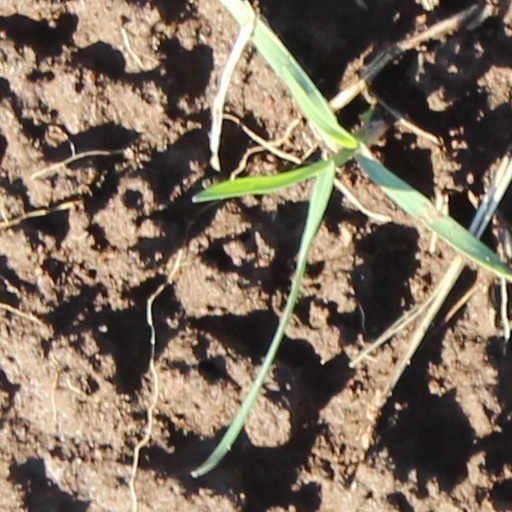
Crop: wheat